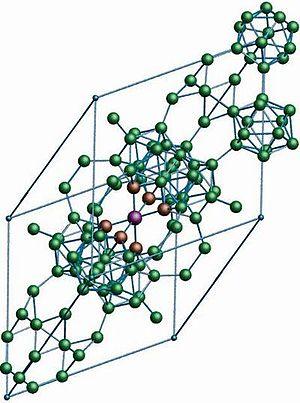
Le bore peut être préparé sous de nombreuses formes allotropiques, amorphes et cristallines. Les formes cristallines bien connues sont la forme α rhomboédrique, la forme β rhomboédrique et la forme β tétragonale. Sous des conditions particulières, le bore peut aussi être synthétisé sous la forme α tétragonale et la forme γ orthorhombique. Deux formes amorphes sont également connues, l'une ayant l'aspect d'une poudre finement divisée et l'autre ayant un aspect vitreux. Bien qu'au moins quatorze allotropes supplémentaires ont été signalés, les existences de ces autres formes sont basées sur des indices ténus ou n'ont pas été expérimentalement confirmées. Des mélanges d'allotropes ou des structures stabilisées par des impuretés sont également envisagés. Alors que la phase β rhomboédrique et la plus stable et les autres sont métastable, le rythme de transformation est négligeable à température ambiante : les cinq phases cristallines peuvent ainsi exister sous conditions ambiantes. La poudre amorphe et la phase β rhomboédrique polycristalline sont les formes les plus communes.